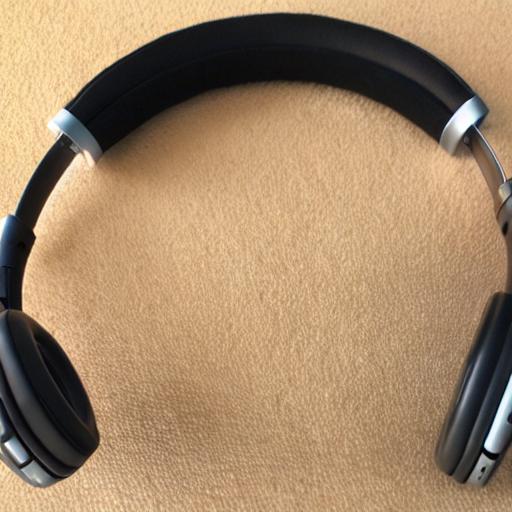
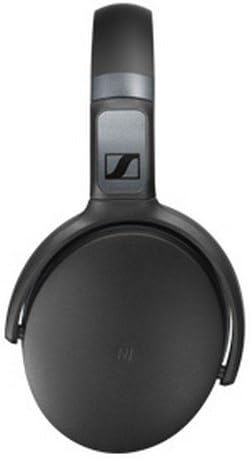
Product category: headphones
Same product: no